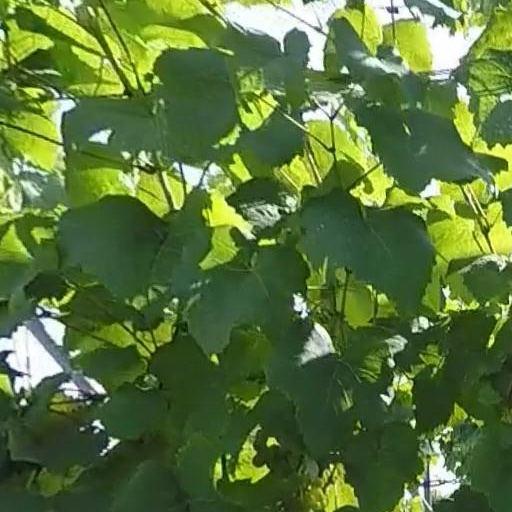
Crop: grape